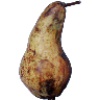
Label: Pear Abate 1